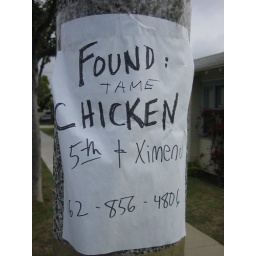
Tame Chicken sign on the corner by my house